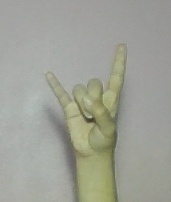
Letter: la